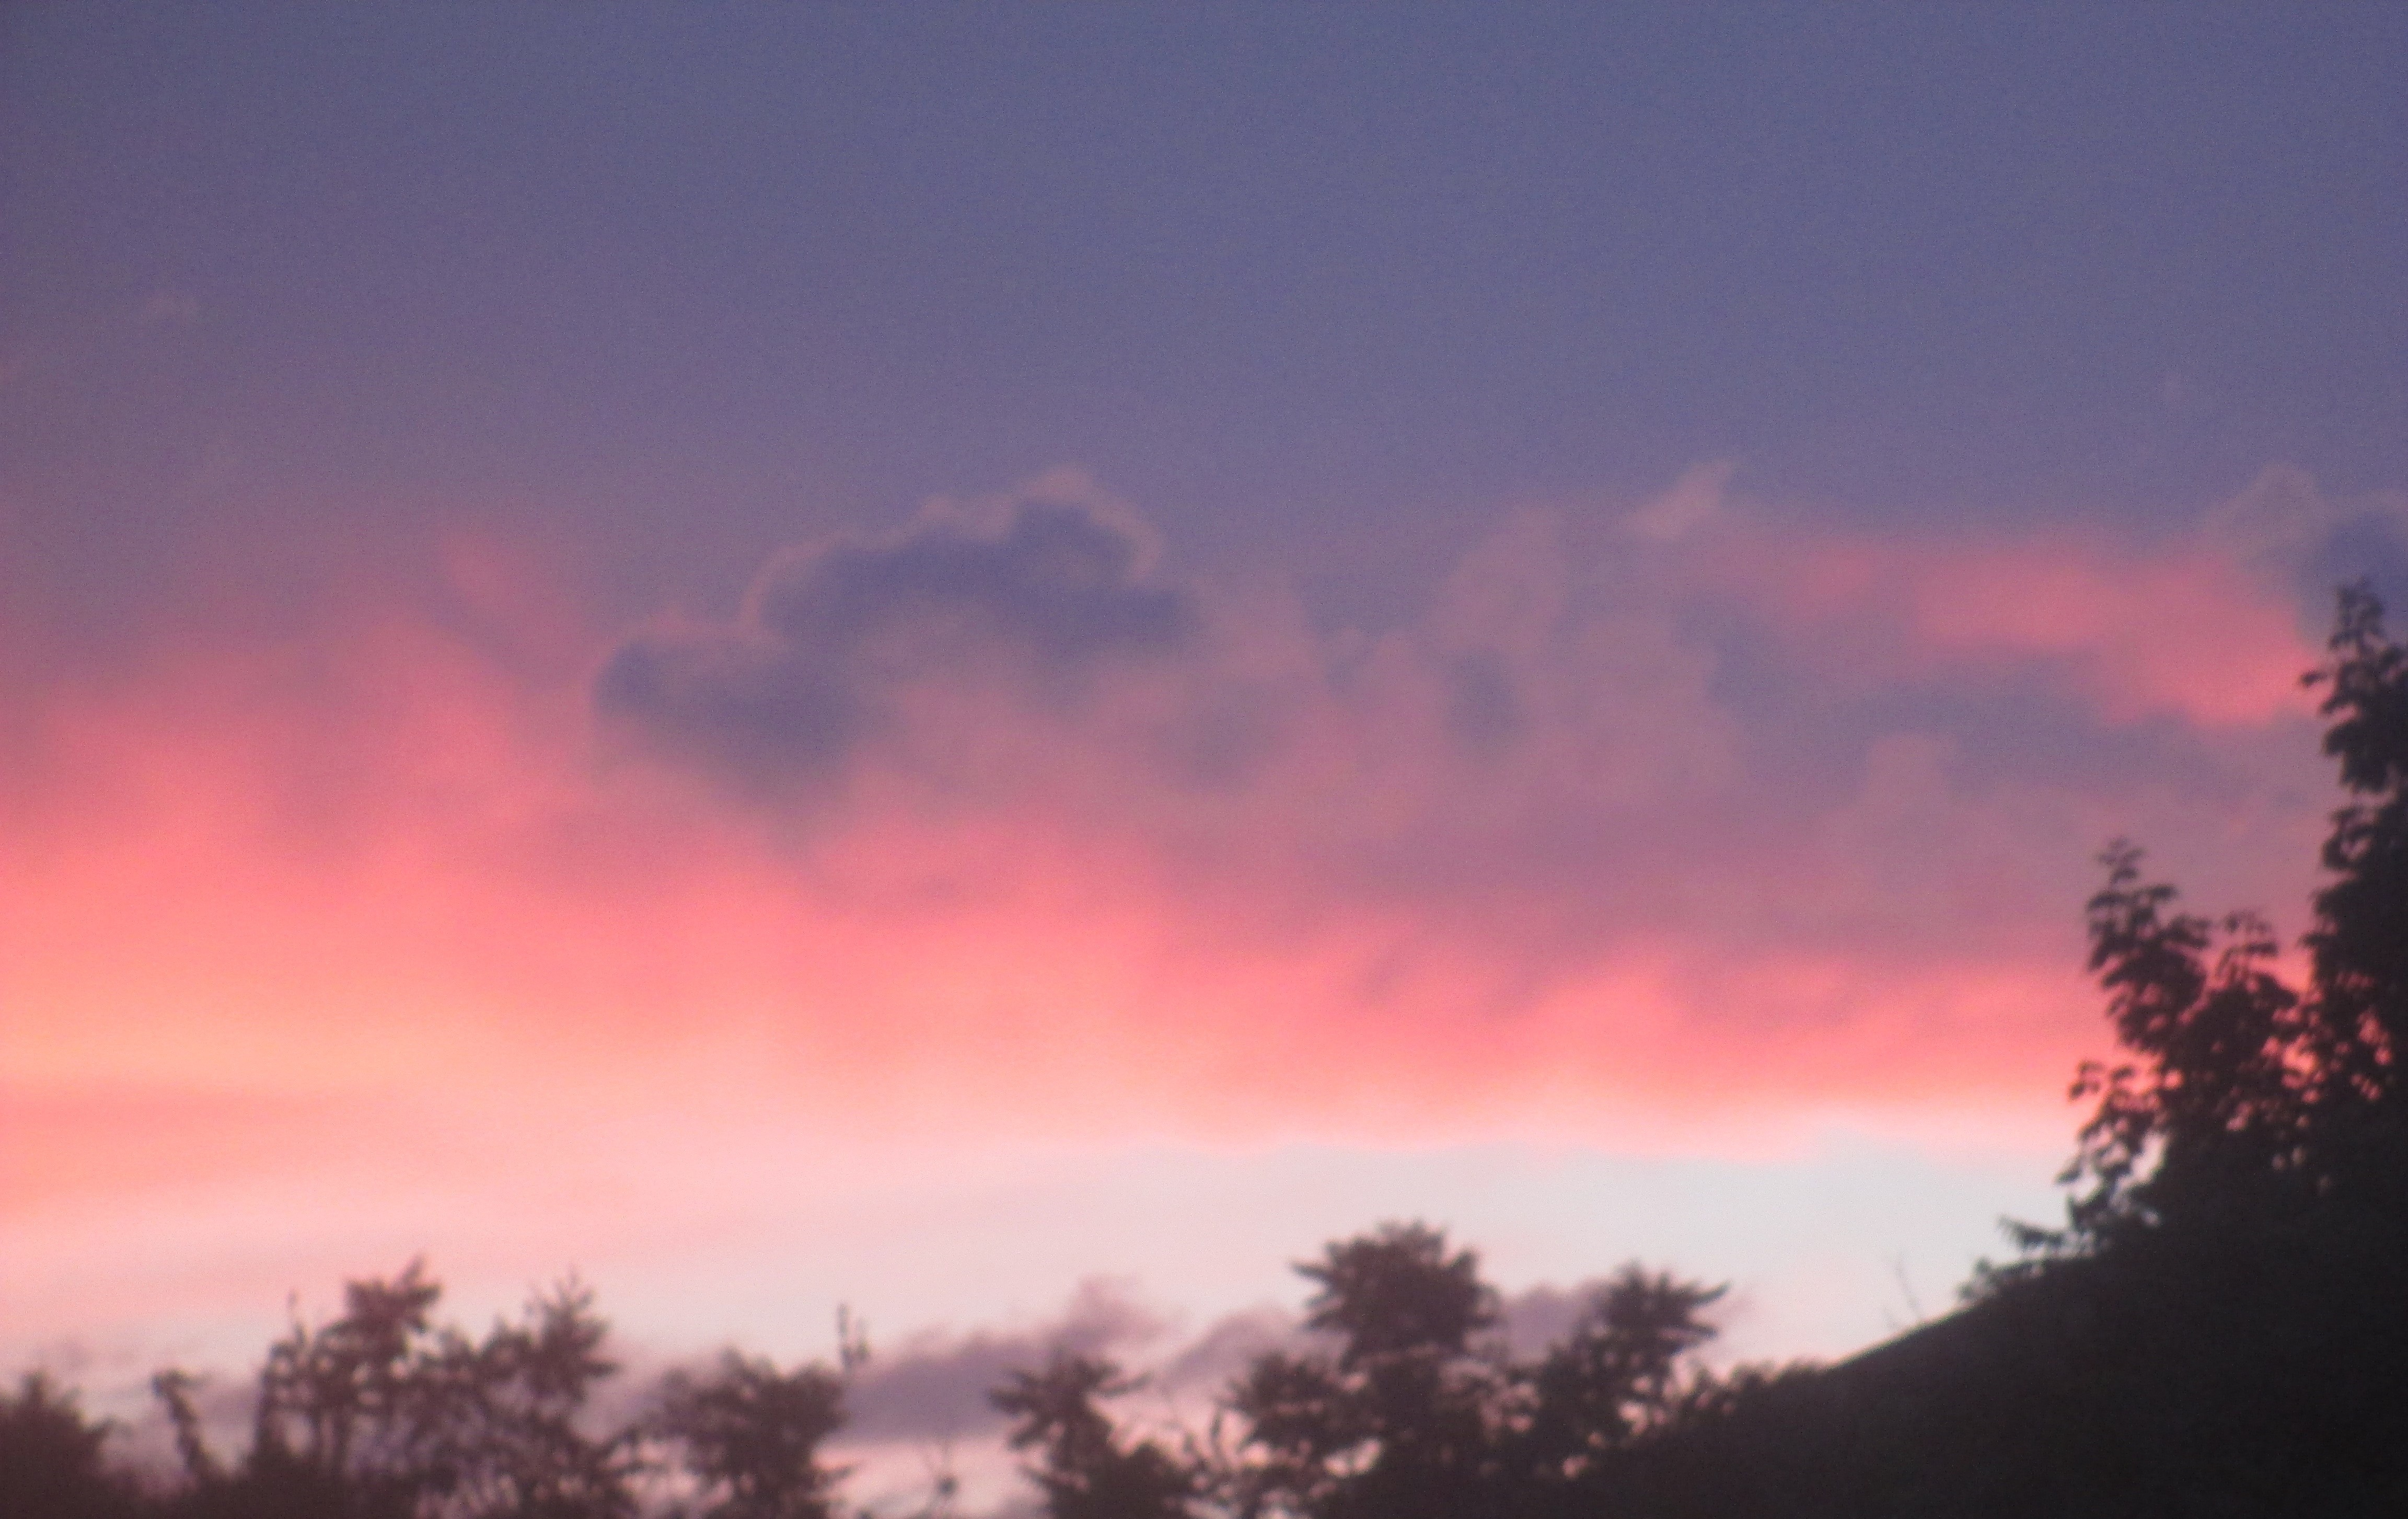
horizon, cloud, sky, sunrise, sunset, morning, dawn, atmosphere, dusk, evening, cumulus, afterglow, red sky at morning